Georg Carlsson

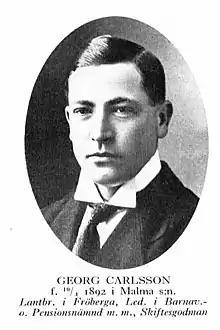
Georg Carlsson 1892

Georg Carlsson (10 April 1892 – 8 January 1975) was a Swedish politician. He was a member of the Centre Party. He was a member of the Parliament of Sweden (upper chamber) from 1953.